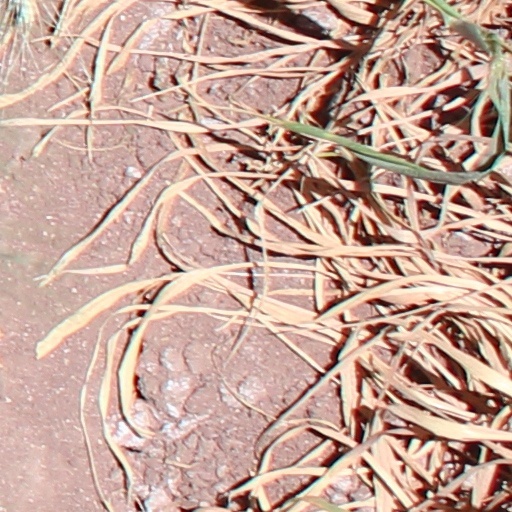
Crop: wheat